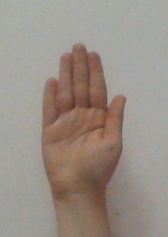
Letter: seen